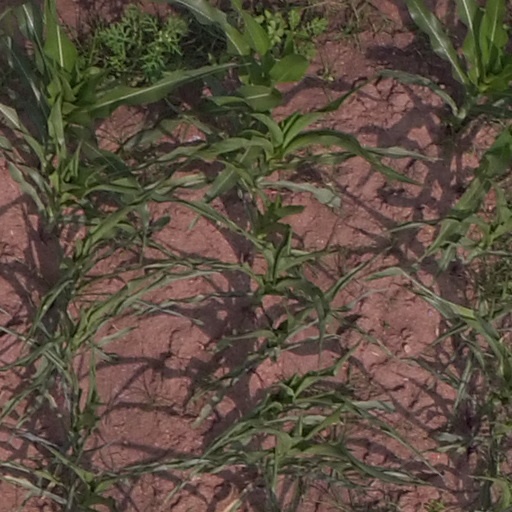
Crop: maize; corn